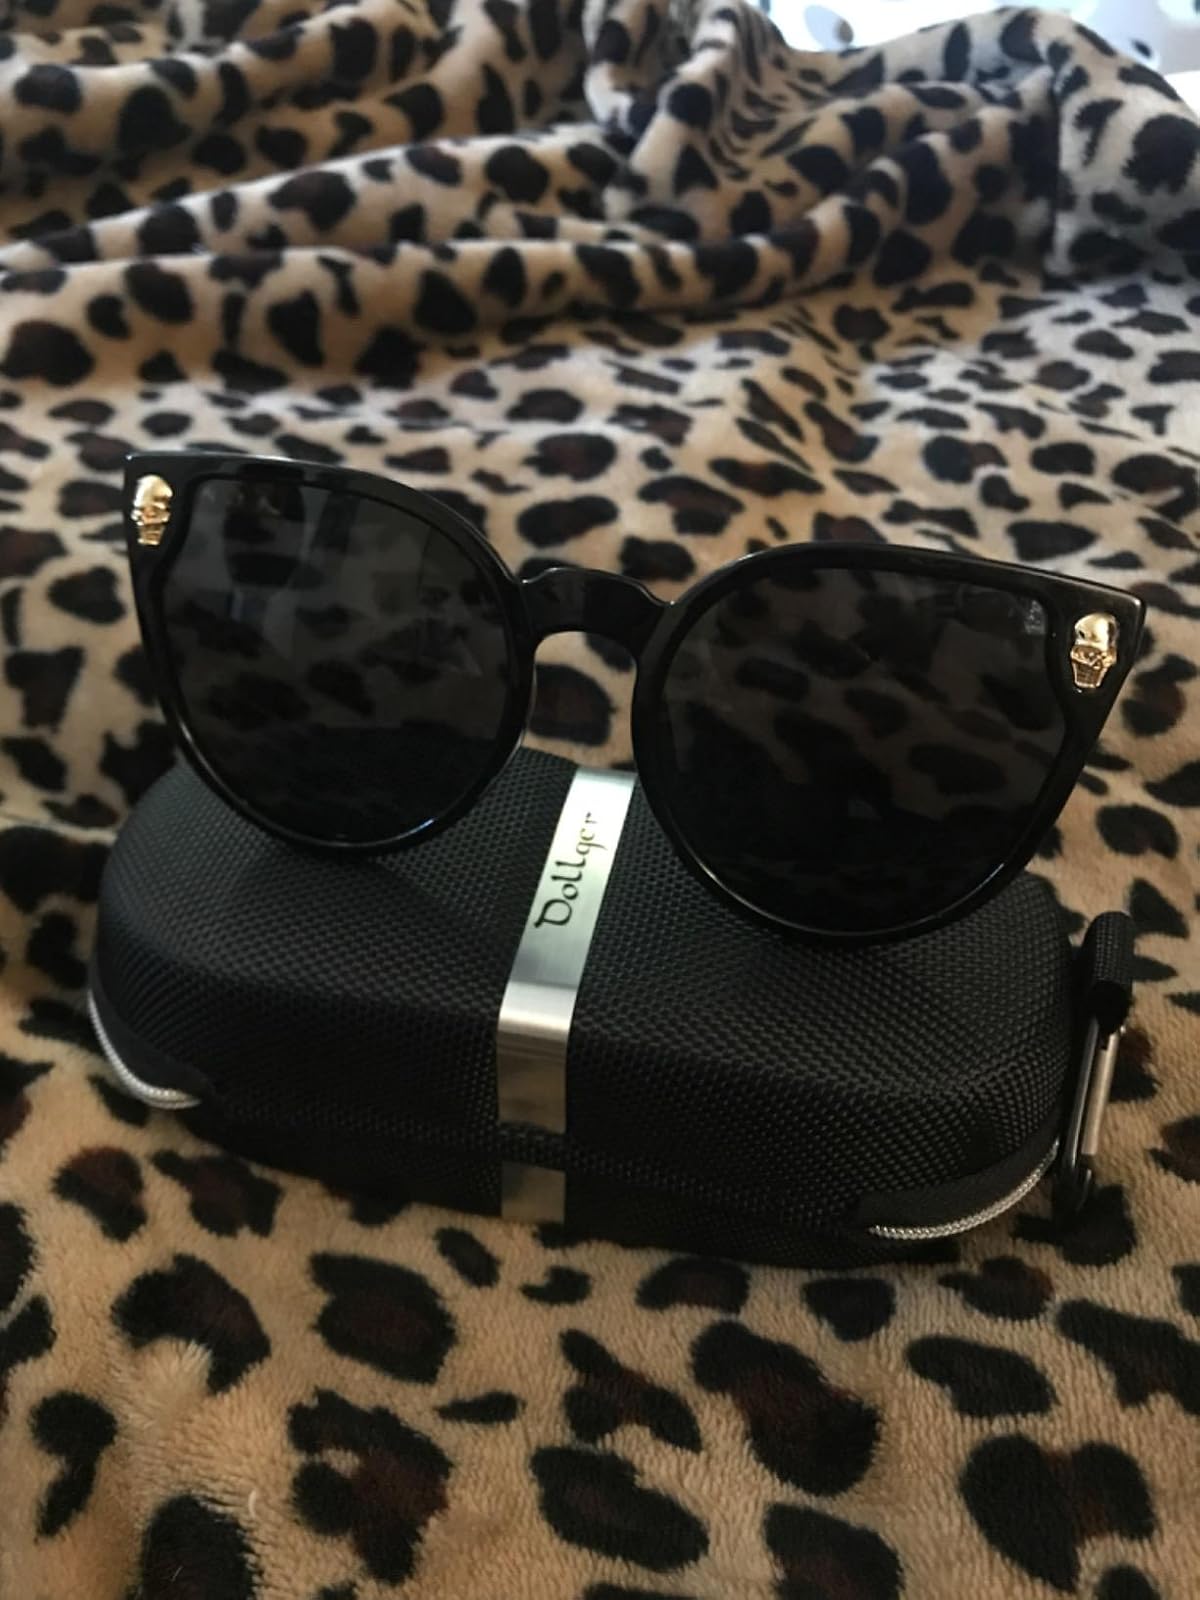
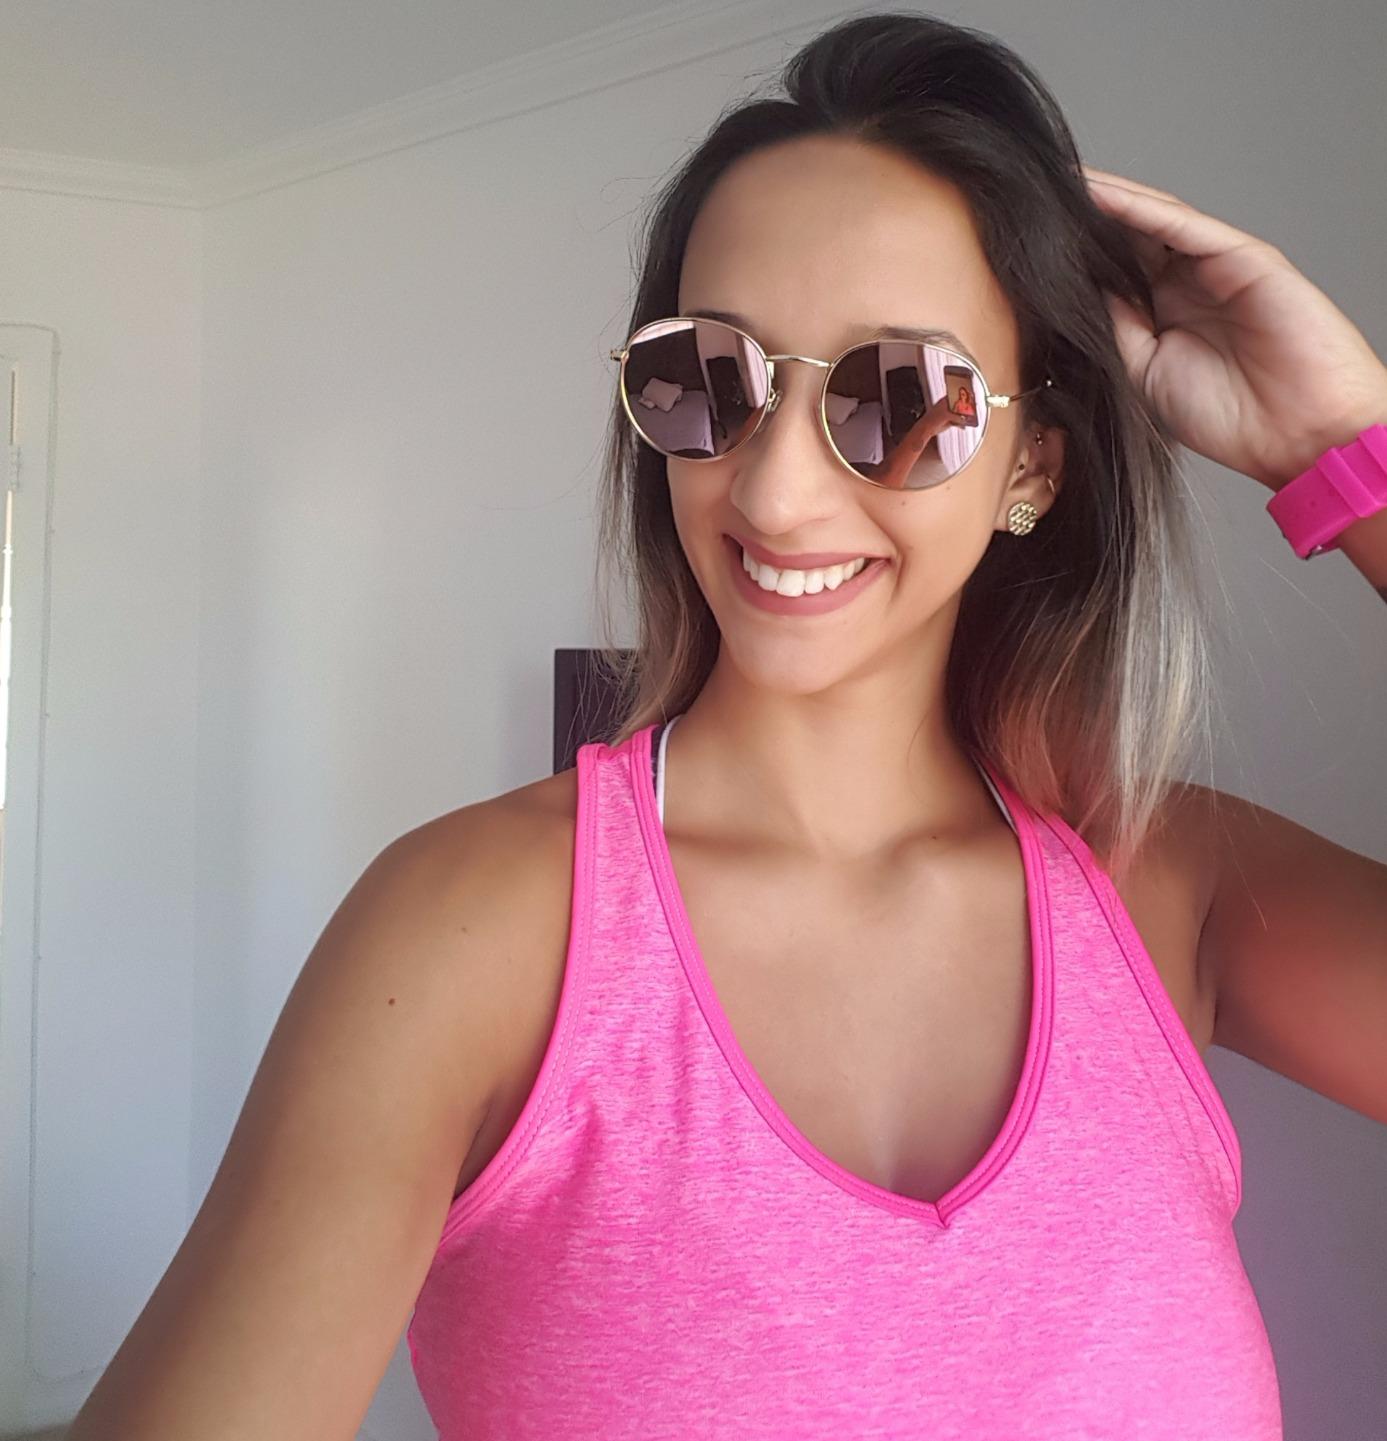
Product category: accessories_sunglasses
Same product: no